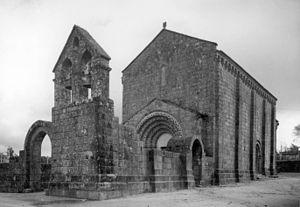
Cet article recense les monuments nationaux du district de Porto, au Portugal.